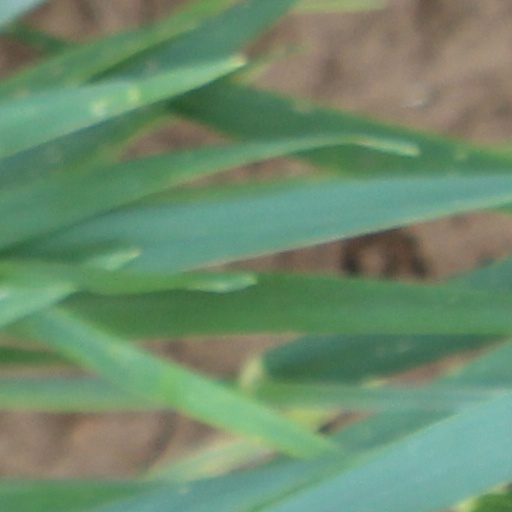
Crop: wheat